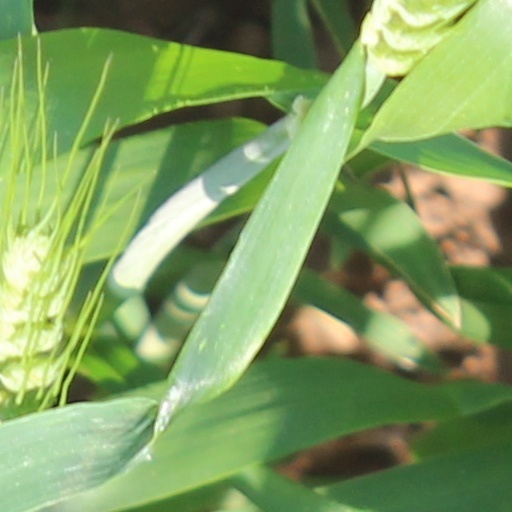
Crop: wheat